Monuments of Yerevan

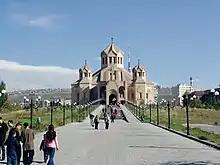
Saint Gregory Cathedral

The Matenadaran Mesrop Mashtots of ancient manuscripts is one of the richest libraries in books and manuscripts in the world. It has 17,000 manuscripts with some of them dating from 405, the year that Mashtots invented the Armenian alphabet.